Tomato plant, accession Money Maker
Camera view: horizontal (90 deg, fisheye); turntable rotation: 270 degrees
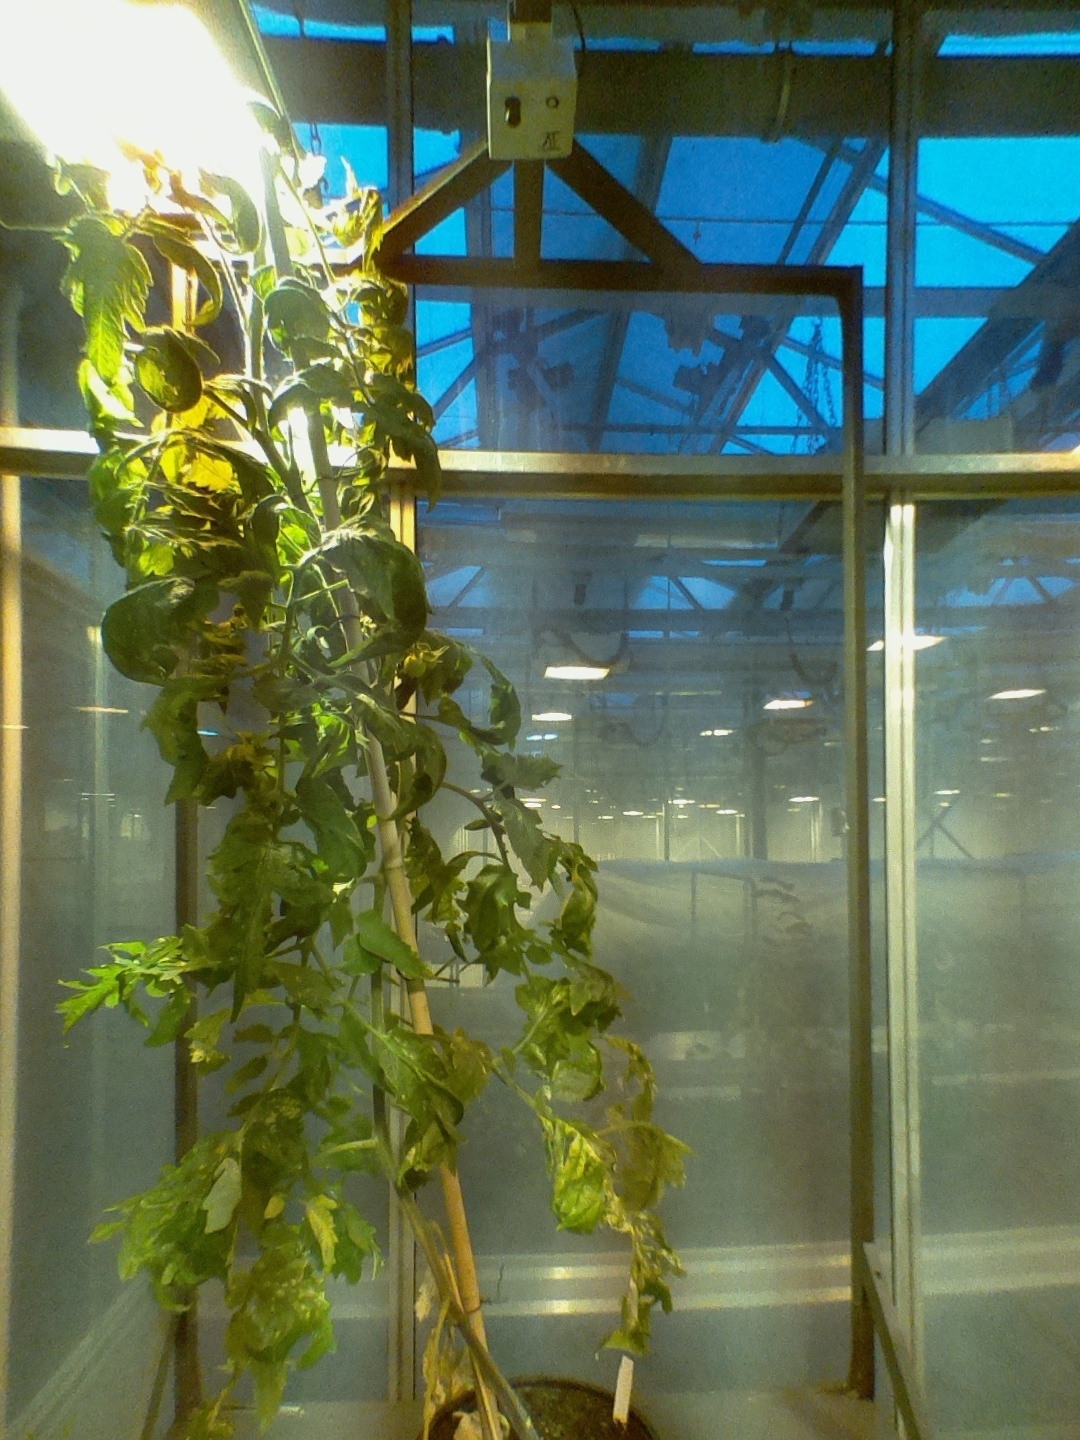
BBCH growth stage 71: 10%-20% of final fruit size